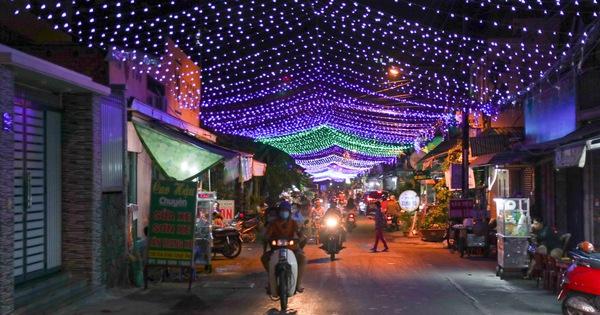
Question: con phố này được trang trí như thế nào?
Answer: phía trên con phố được treo những dây đèn